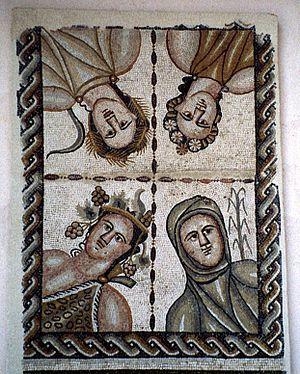
Le site archéologique de Complutum est un ensemble de vestiges archéologiques correspondants à la cité de Complutum, une ancienne cité romaine qui est aujourd'hui Alcalá de Henares, dans la Communauté de Madrid. Le site se trouve dans l'actuelle calle del Juncal, au sud-est de l'actuelle ville, et à un kilomètre du noyau médiéval ; alors que l'oppidum pré-romain était situé sur points plus élevés dans les collines pour faciliter sa défense de l'autre côté de la rivière Henares.